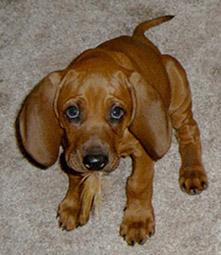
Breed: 207-n000045-redbone